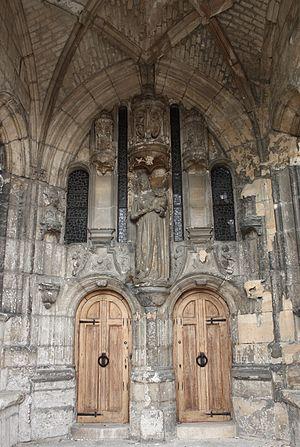
L'église Notre-Dame-de-l'Assomption de Champagne-sur-Oise est une église catholique paroissiale située à Champagne-sur-Oise, en France. Elle est connue pour l'architecture gothique élégante de sa nef, édifiée entre 1230 et 1240 environ sous l'influence des grands chantiers royaux parisiens. Sachant que saint Louis fonda lui-même une chapellenie dans l'église en 1239, il est permis de penser qu'il intervint lui-même dans la construction de l'église, dont les travaux s'étaient interrompus entre 1190 et 1230 environ. Les grandes arcades de la nef s'inspirent en plusieurs aspects du rond-point de l'abside de la basilique Saint-Denis, mais leur style reste traditionnel. Les parties hautes sont du meilleur style rayonnant ; le dessin des fenêtres hautes est emprunté de l'église basse de la Sainte-Chapelle ou de la cathédrale d'Amiens, et la façon dont elles sont réunies aux arcatures plaquées simulant le triforium fait l'originalité de l'église de Champagne-sur-Oise. Le transept et le chœur des années 1180-1190 sont également d'une architecture de qualité, même si l'exigüité du chœur peut étonner.